John Batchelor

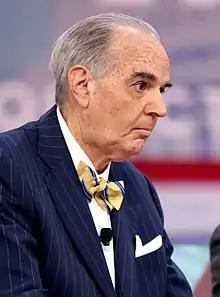
Batchelor in February 2018

John Calvin Batchelor (born April 29, 1948) is an American author and the host of "Eye on the World" on the CBS Audio Network. His flagship station is WOR in New York City. The show is a hard-news-analysis radio program on current events, world history, global politics and natural sciences.